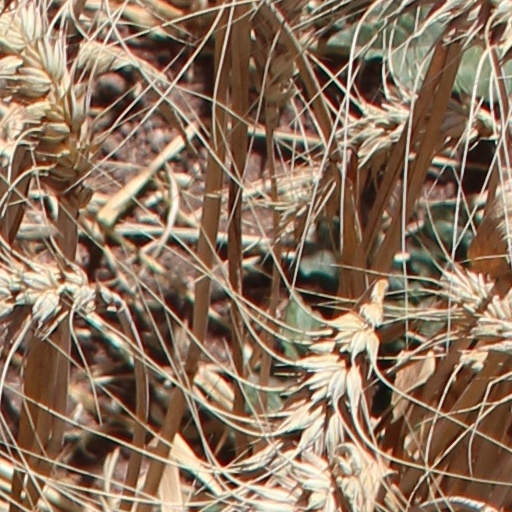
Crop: wheat